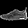
Label: Sneaker